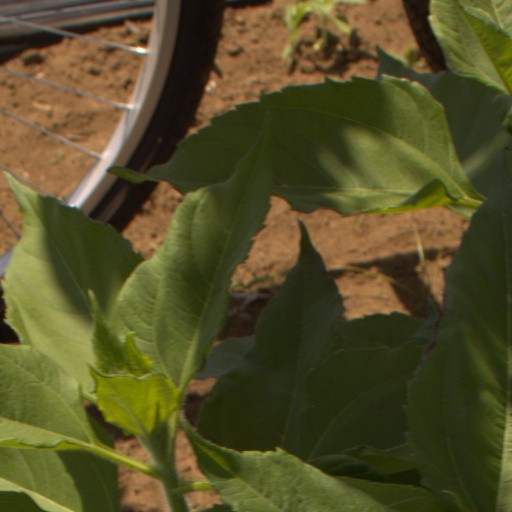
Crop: Jerusalem artichoke